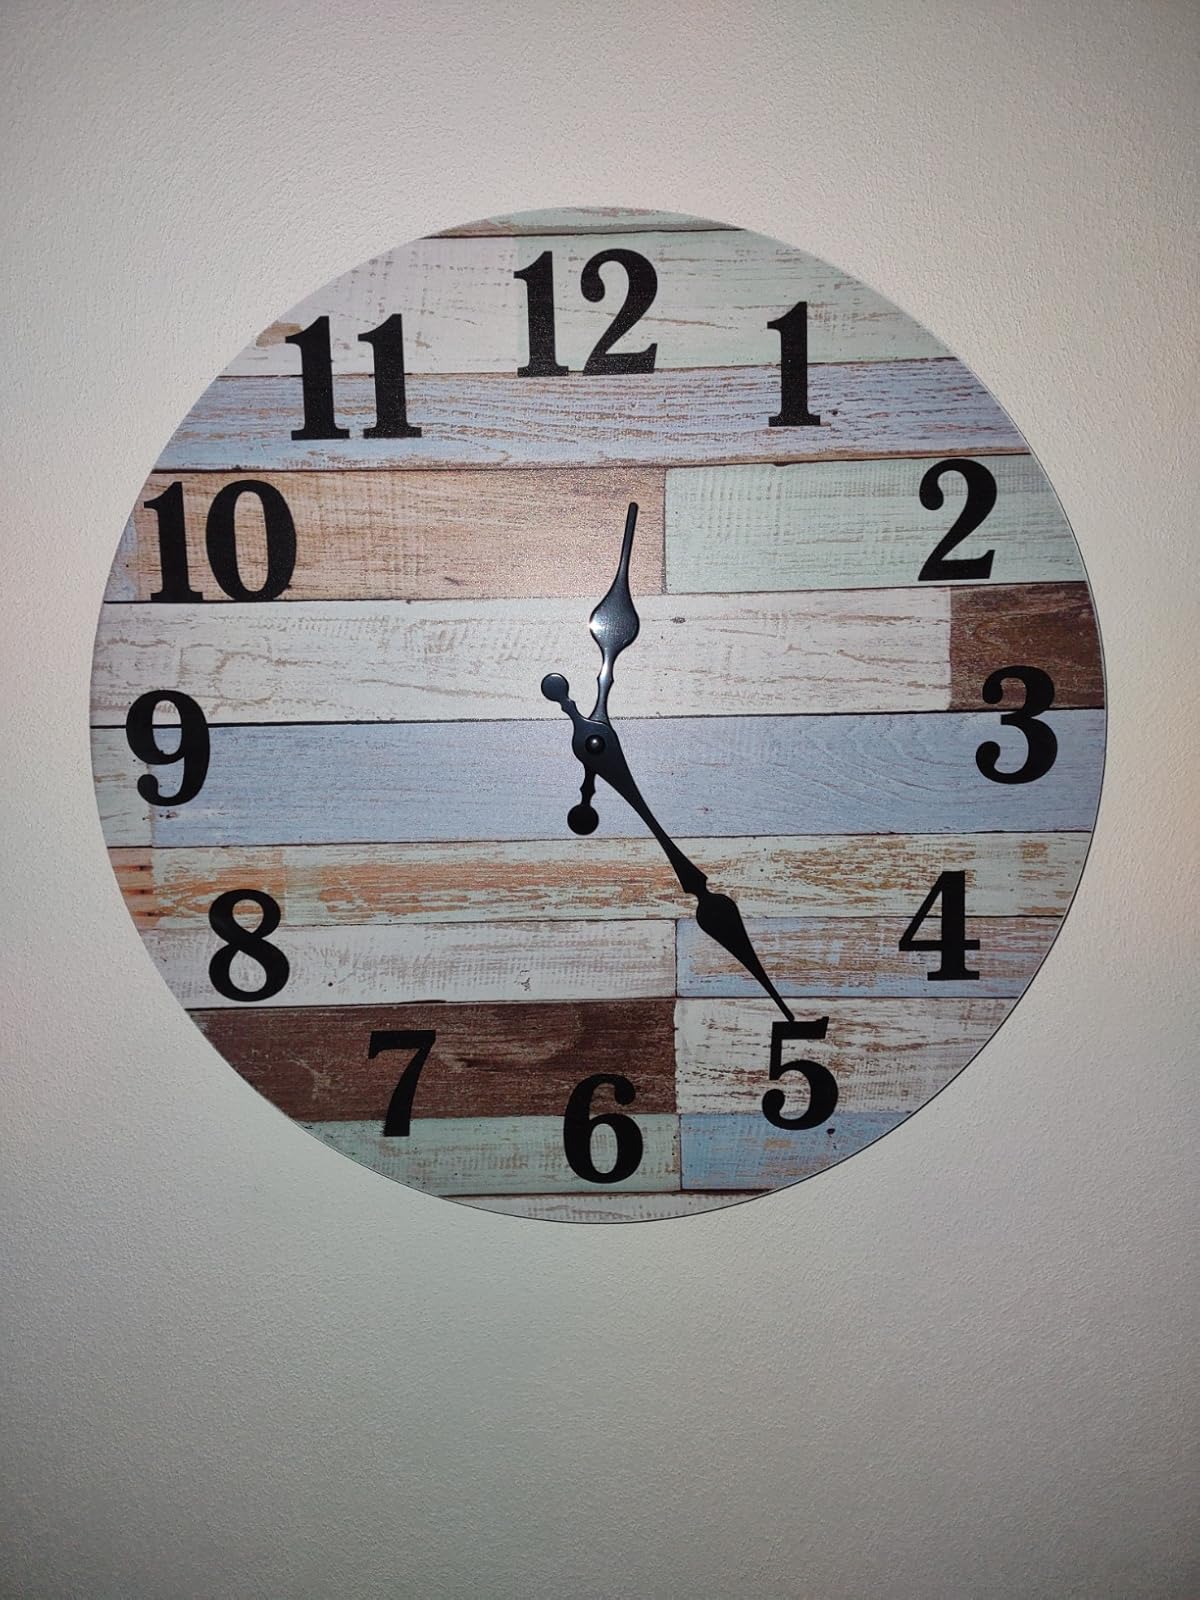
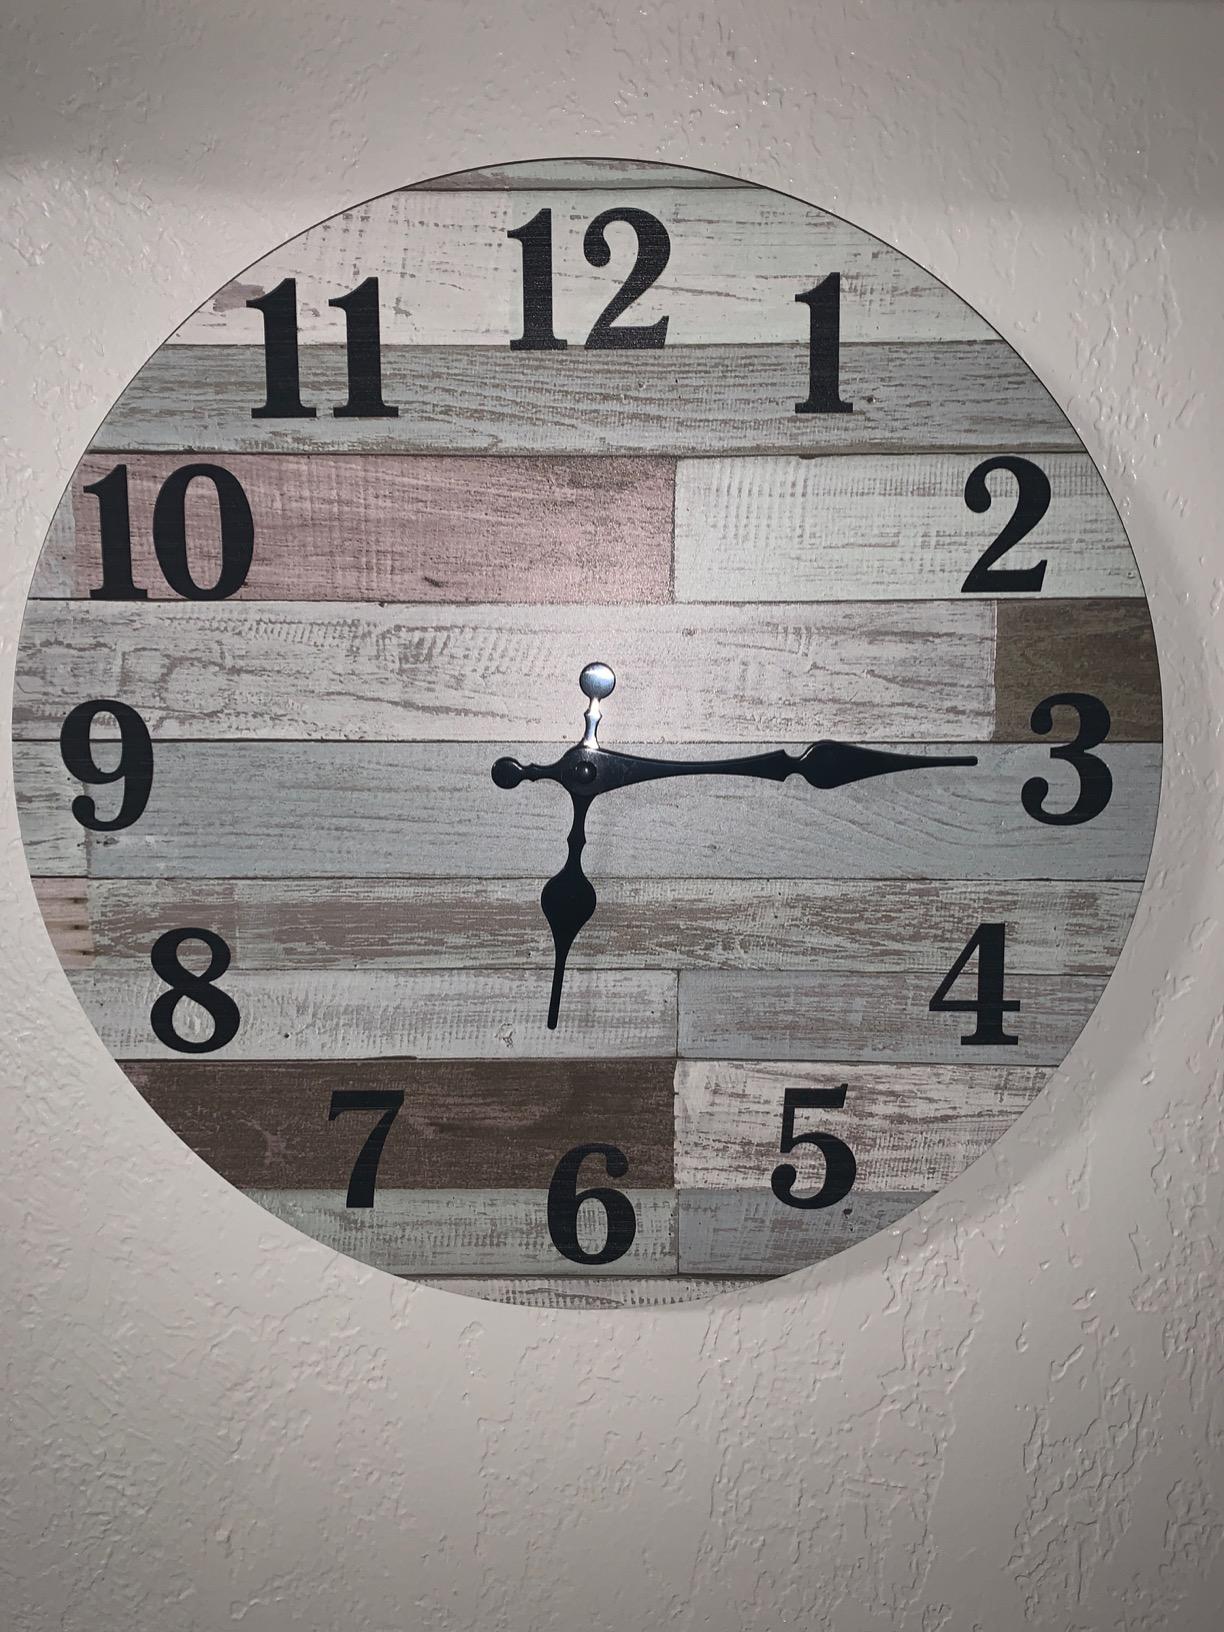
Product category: clock
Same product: yes